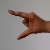
The image shows a hand gesture representing the letter 'Z' in Indian Sign Language.